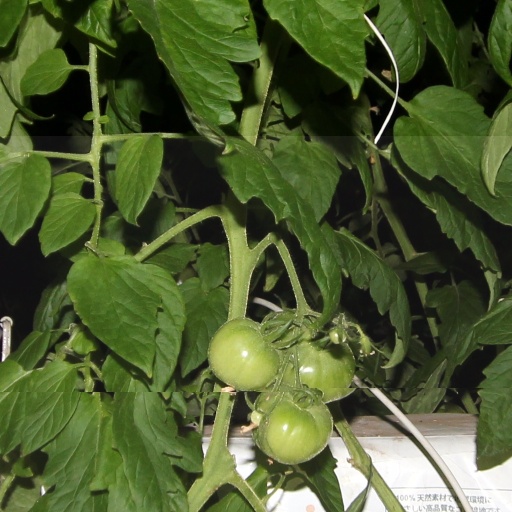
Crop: tomato